Anna Atkins

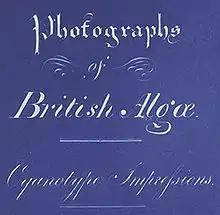
Detail of title page of "Photographs of British Algae: Cyanotype Impressions"

Atkins self-published her photograms in the first installment of "Photographs of British Algae: Cyanotype Impressions" in October 1843. She planned to provide illustrations to William Henry Harvey's "A Manual of British Algae" which had been published in 1841. Although privately published, with a limited number of copies, and with handwritten text, "Photographs of British Algae: Cyanotype Impressions" is considered the first book illustrated with photographic images.